South India

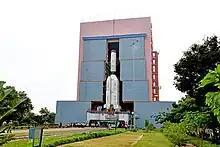
ISRO Vehicle assembly building at the rocket launch station at Sriharikota, north of Chennai

South India's urban centres are significant contributors to the Indian and global IT economy. Bengaluru, Chennai, Hyderabad, Coimbatore, Kochi and Thiruvananthapuram are amongst the major information technology (IT) hubs of India. The presence of these hubs has spurred economic growth and attracted foreign investments and job seekers from other parts of the country. Software exports from South India grossed over in fiscal 2005–06.